Donner Party

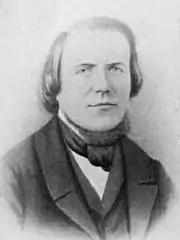
Head and bust of a man with a high forehead, hair reaching his shoulders, wearing a 19th-century three-piece suit and a cravat

Life at Truckee Lake was miserable. The cabins were cramped and filthy, and it snowed so much that people were unable to go outdoors for days. Diets soon consisted of oxhide, strips of which were boiled to make a "disagreeable" glue-like jelly. Ox and horse bones were boiled repeatedly to make soup, and they became so brittle that they would crumble upon chewing. Sometimes they were softened by being charred and eaten. Bit by bit, the Murphy children picked apart the oxhide rug that lay in front of their fireplace, roasted it in the fire and ate it. After a party set out on makeshift snowshoes in an attempt to cross the mountain pass, two-thirds of those remaining at Truckee Lake were children. Mrs. Graves was in charge of eight, and Levinah Murphy and Eleanor Eddy together took care of nine. Migrants caught and ate mice that strayed into their cabins. Many were soon weakened and spent most of their time in bed. Occasionally one would be able to make the full-day trek to see the Donners. News came that Jacob Donner and three hired men had died. One of them, Joseph Reinhardt, confessed on his deathbed that he had murdered Wolfinger. George Donner's hand had become infected, which left four men to work at the Donner camp.